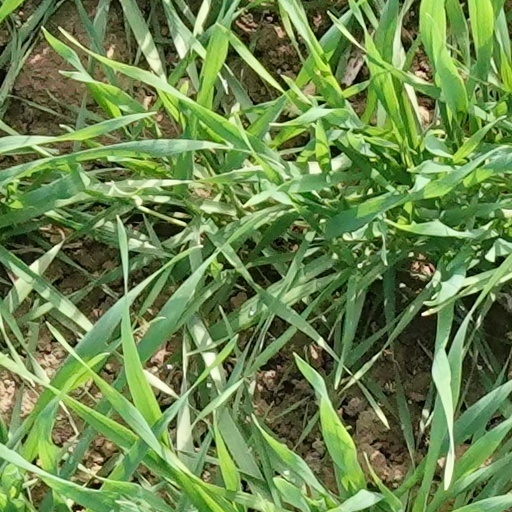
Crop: wheat